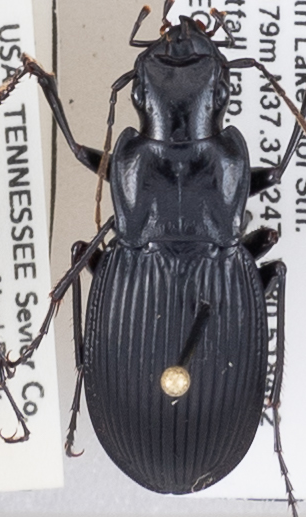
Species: Dicaelus teter
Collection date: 2018-08-14
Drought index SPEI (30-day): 1.962
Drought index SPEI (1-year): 0.47
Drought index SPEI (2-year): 0.694